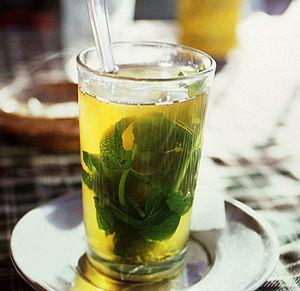
L'infusion est une méthode d'extraction des principes actifs ou des arômes d'un végétal par dissolution dans un liquide initialement bouillant que l'on laisse refroidir. Le terme désigne aussi les boissons préparées par cette méthode, comme les tisanes, le thé par exemple.
Le Maroc est considéré comme le premier importateur de thé vert dans le monde entier.